Albastar Ltd

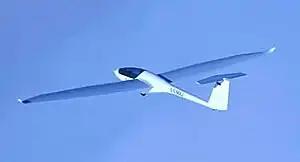
Albastar Apis

Albastar Ltd (also called Albastar d.o.o.) is a Slovenian aircraft manufacturer, founded by former Elan employee Pavel Potočnik in 1993. It was originally based in Zgornje Gorje and now in Begunje na Gorenjskem. The company specializes in the design and manufacture of gliders and light aircraft in the form of ready-to-fly aircraft, plus the production of subcontract aircraft parts for other manufacturers.